Nordstrom

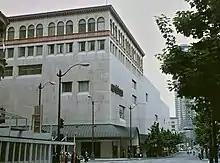
Exterior of the original Nordstrom flagship store in Seattle (1984)

Nordstrom eventually settled on a shoe store that opened in 1901, called Wallin & Nordstrom. Carl F. Wallin, the co-founder of the store, was the owner of the adjacent shoe repair shop. John and Hilda had five children, three of whom would follow him into the family business, Everett W. (1903), Elmer J. (1904) and Lloyd N. Nordstrom.